Anna Wintour

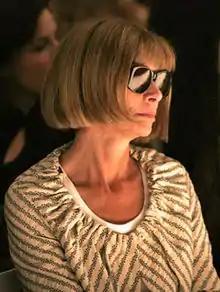
Anna Wintour wearing sunglasses and a grey-and-white striped top in a dark background looking to the right

In 2013, Condé Nast announced she would be taking on the position of artistic director for the company's magazines while remaining at "Vogue". She assumed some of the responsibilities of Si Newhouse, the company's longtime chairman, who, in his mid-80s at the time, was retreating from his role at Condé Nast to oversee managing Advance Publications, its parent company. A company spokesman told "The New York Times" the position was created to keep Wintour. She described it as "an extension of what I am doing, but on a broader scale."